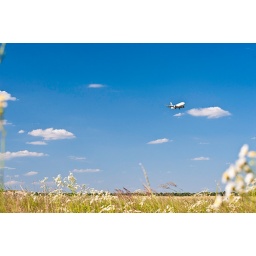
Passenger plane descending over a blossoming field near KBP (Kyiv Boryspil) airport, Boryspil, Ukraine.